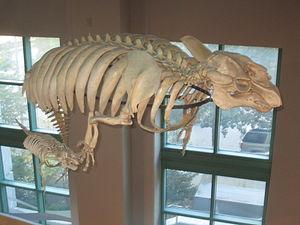
Le Lamantin des Caraïbes est un lamantin, et l'espèce la plus grande encore en vie de mammifère de l'ordre des siréniens. Le lamantin des Caraïbes, Trichechus manatus, est une espèce distincte du Lamantin d'Amazonie, T. inunguis, et du Lamantin d'Afrique de l'Ouest, T. senegalensis.